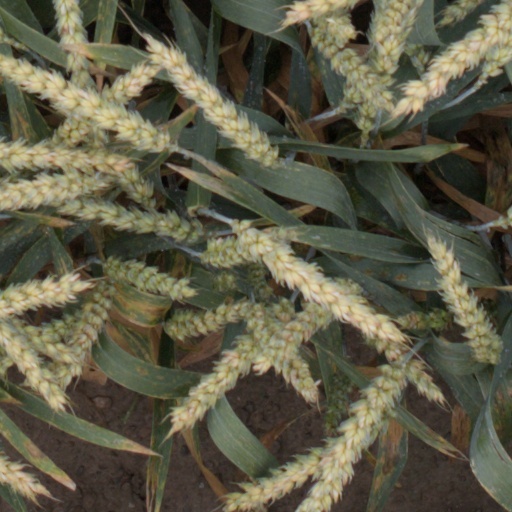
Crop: wheat